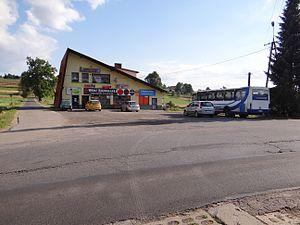
Kocoń est une localité polonaise de la gmina de Ślemień, située dans le powiat de Żywiec en voïvodie de Silésie.